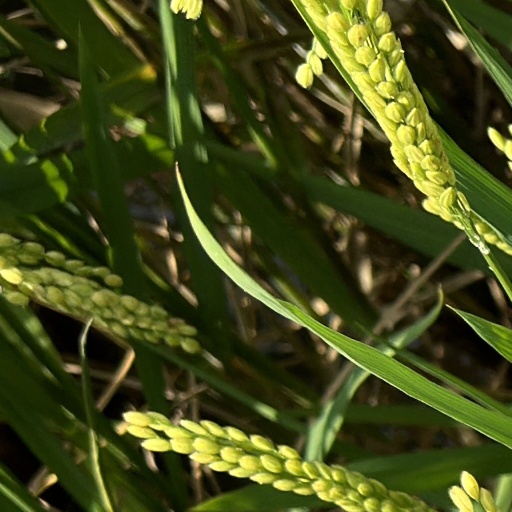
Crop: rice